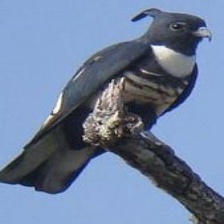
Species: BLACK BAZA
Scientific name: AVICEDA LEUPHOTES